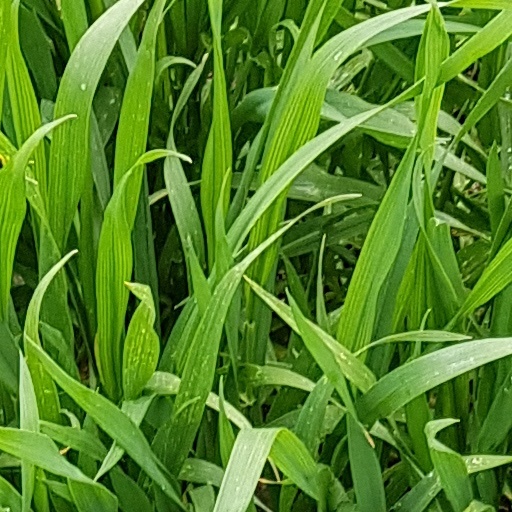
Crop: wheat